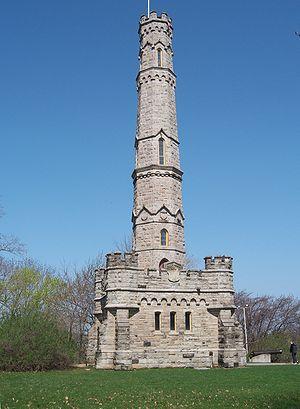
Stoney Creek est, depuis 2001, un arrondissement de la ville de Hamilton, en Ontario, au Canada.